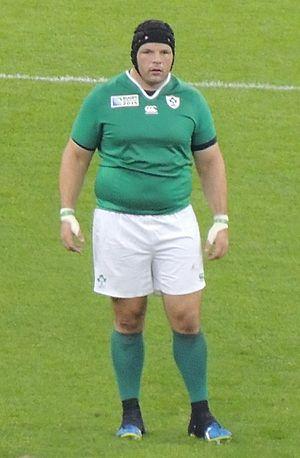
Michael Robert Ross dit Mike Ross, né le 21 décembre 1979 à Cork, est un joueur de rugby à XV irlandais qui évolue au poste de pilier. Il compte 61 sélections avec l'équipe d'Irlande.